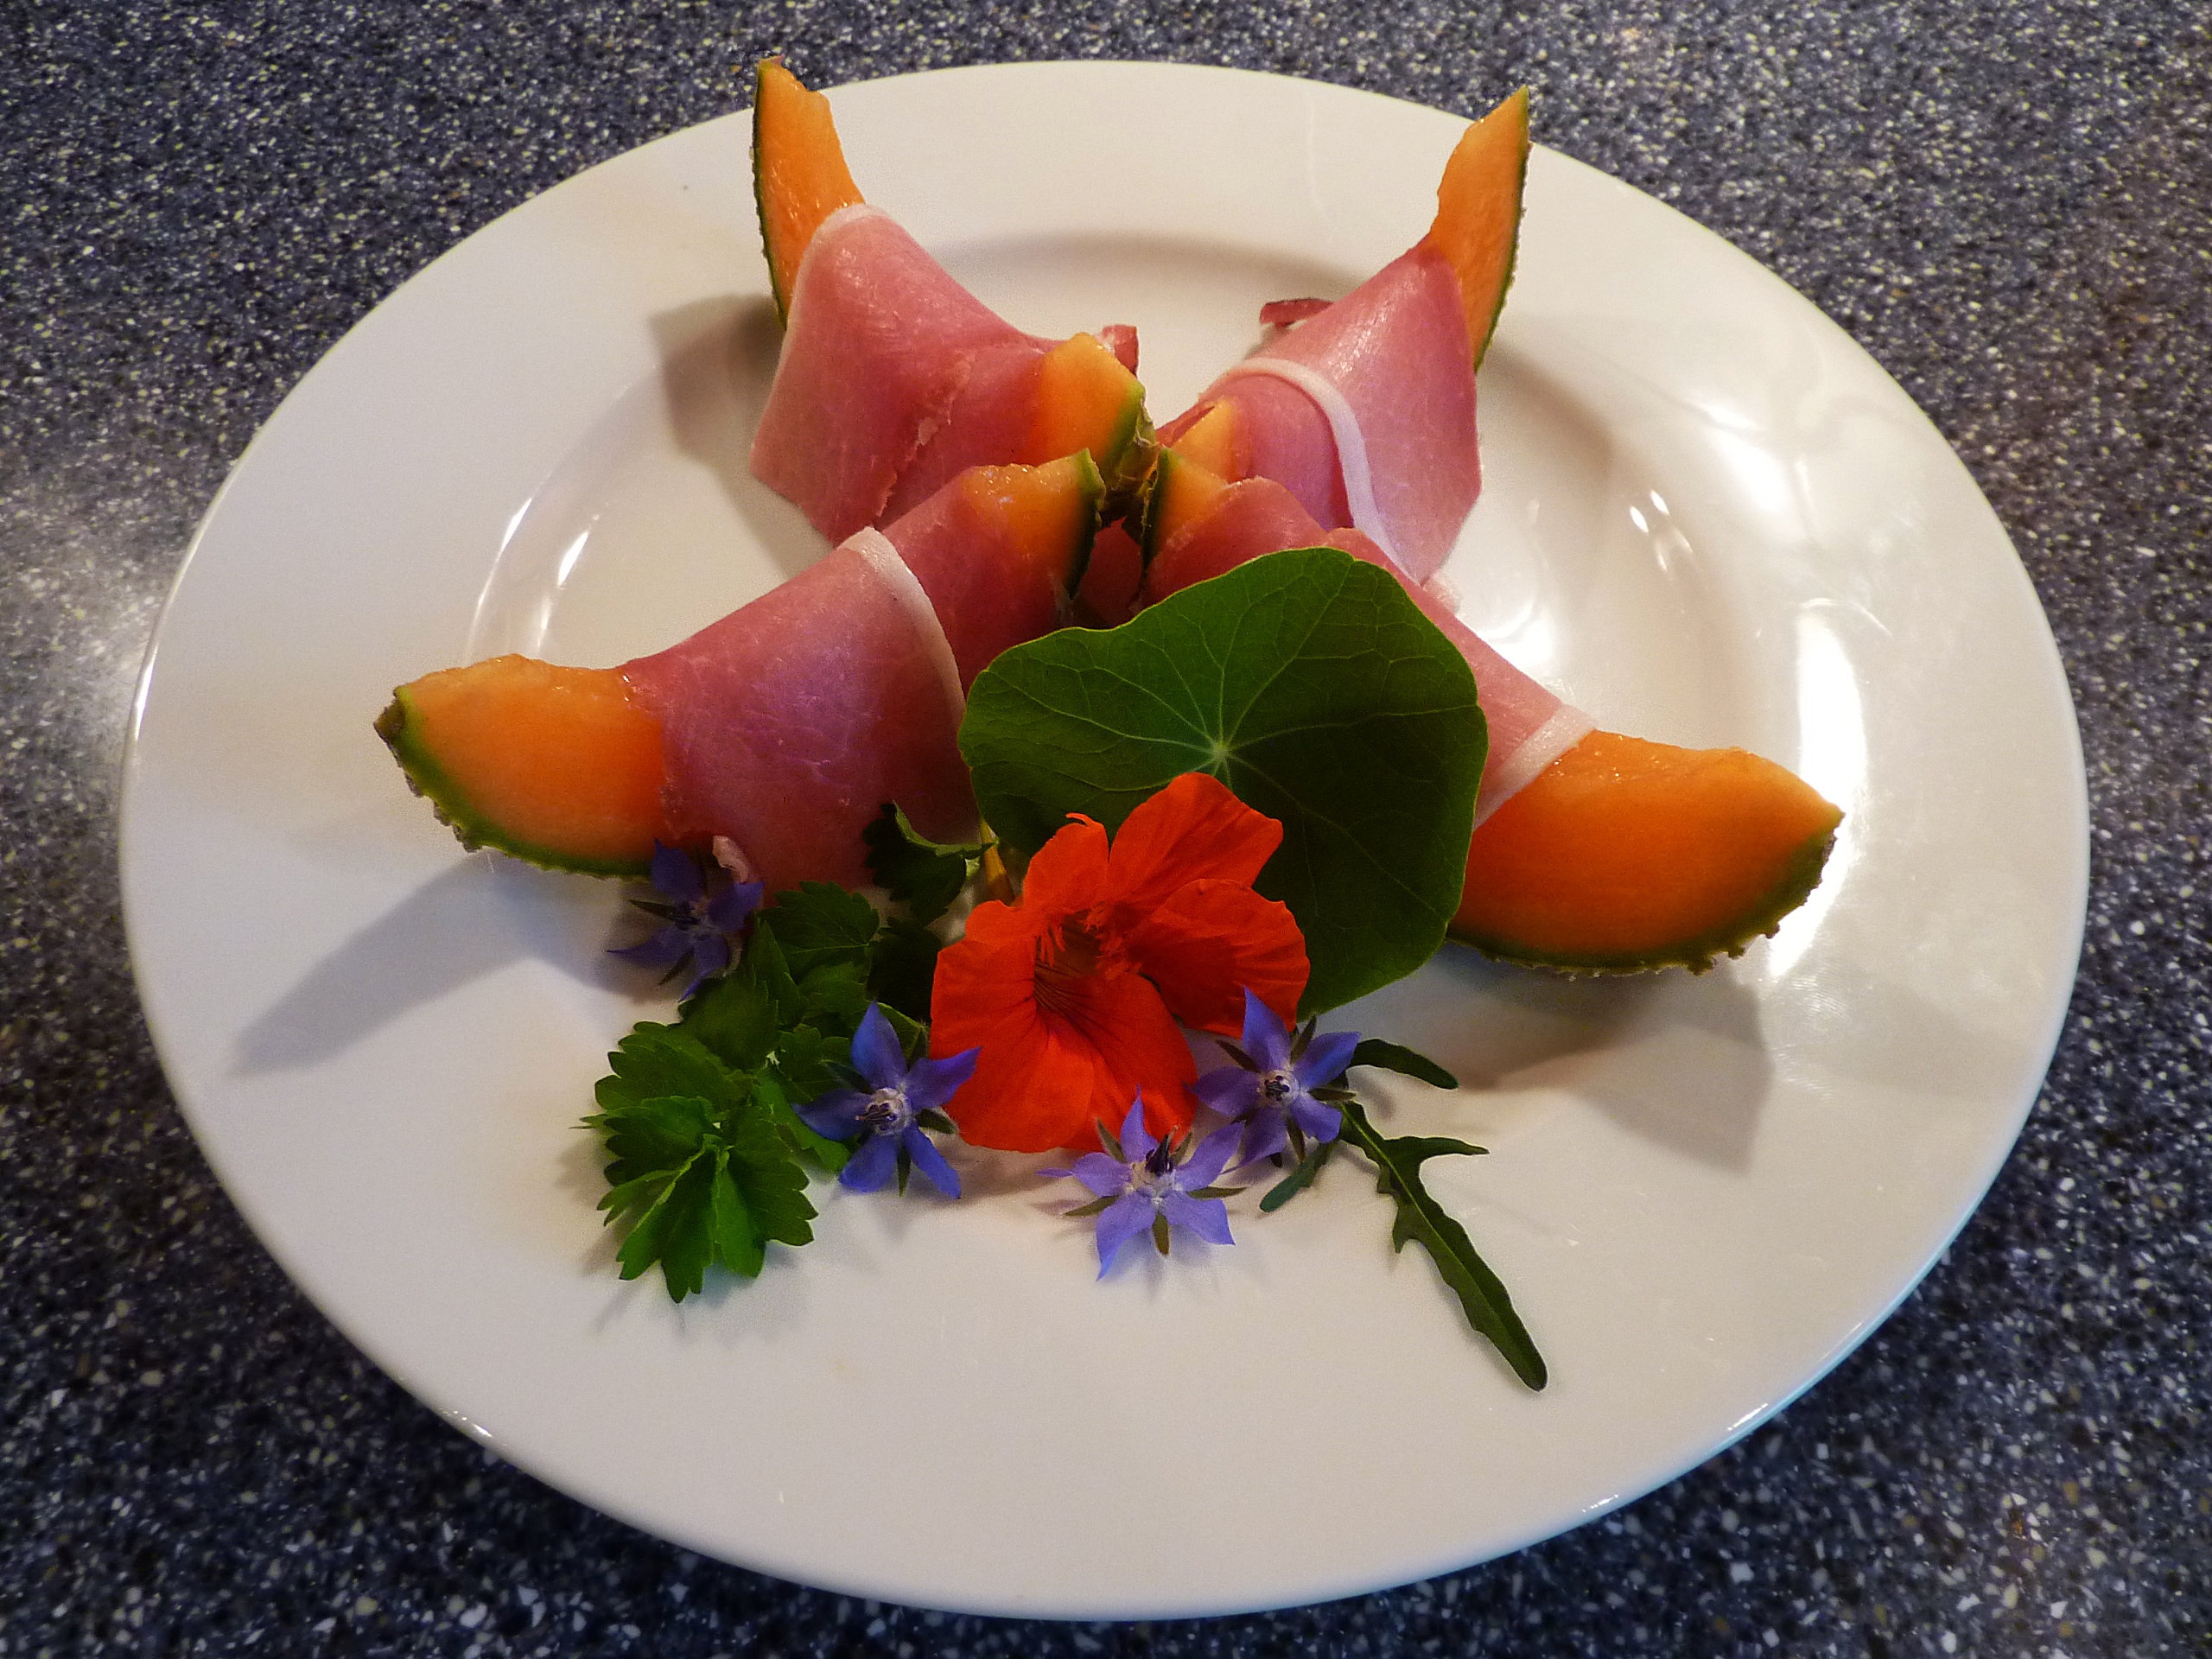
plant, flower, dish, meal, food, produce, lunch, cuisine, cantaloupe, starter, herbs, nasturtium, flowering plant, ham melon, muskmelon, ruccula, pimpernel, borage blossoms, edible herbs, hors d oeuvre, culinary art, land plant